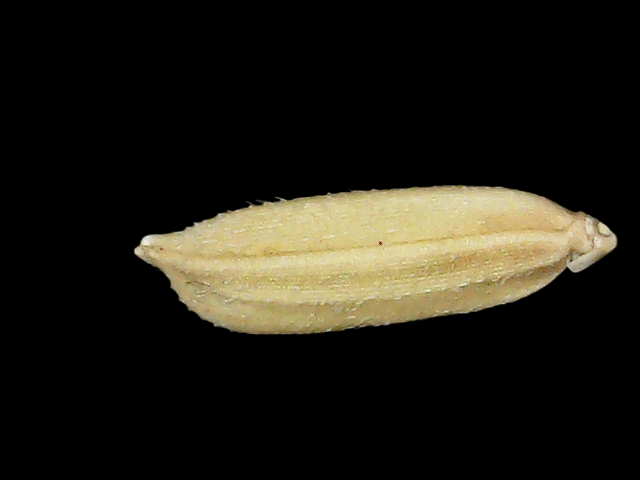
Rice variety: Bd30